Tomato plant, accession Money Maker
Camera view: vertical (180 deg); turntable rotation: 0 degrees
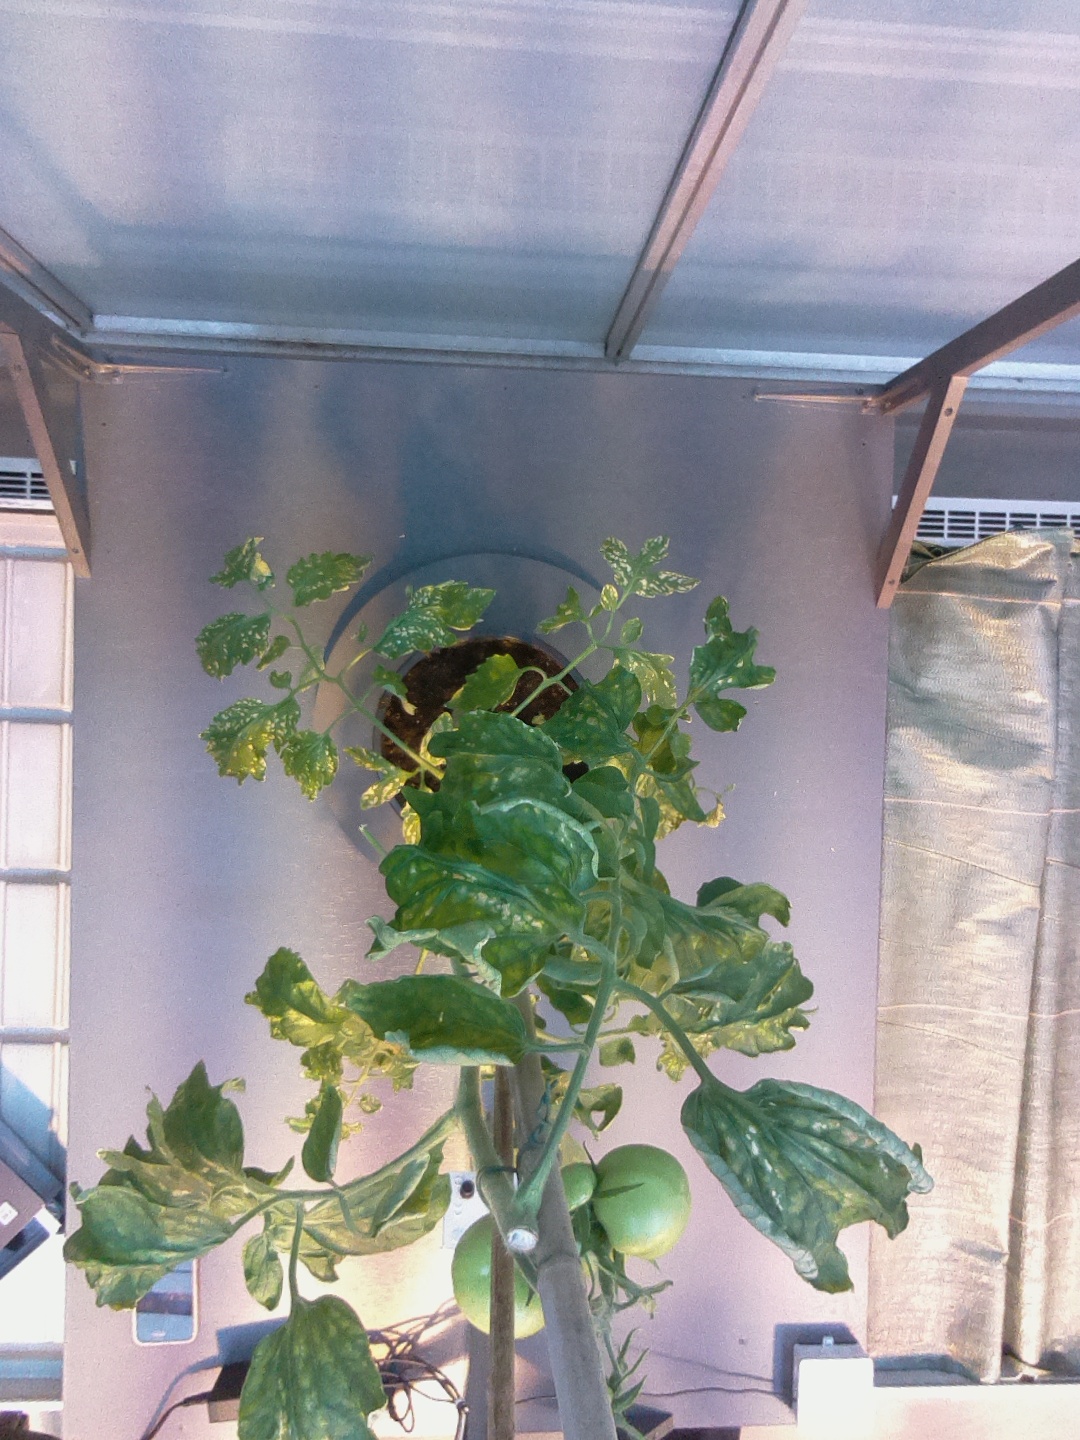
BBCH growth stage 75: 50%-60% of final fruit size